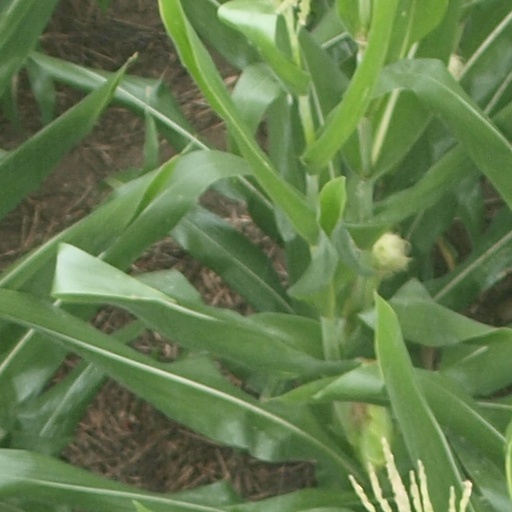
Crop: maize; corn